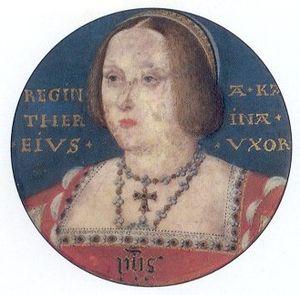
Catherine d'Aragon ou Catalina en espagnol, née le 16 décembre 1485 à Alcala de Henares, en Castille, et morte le 7 janvier 1536 à Kimbolton, en Angleterre. Infante de Castille et d'Aragon, elle est reine consort d'Angleterre, avant de voir son mariage annulé par la volonté de son mari Henri VIII. Les circonstances dans lesquelles se déroule l'événement sont à l'origine de l'anglicanisme. Avant son mariage avec Henri VIII, elle fut mariée à Arthur Tudor, prince de Galles.